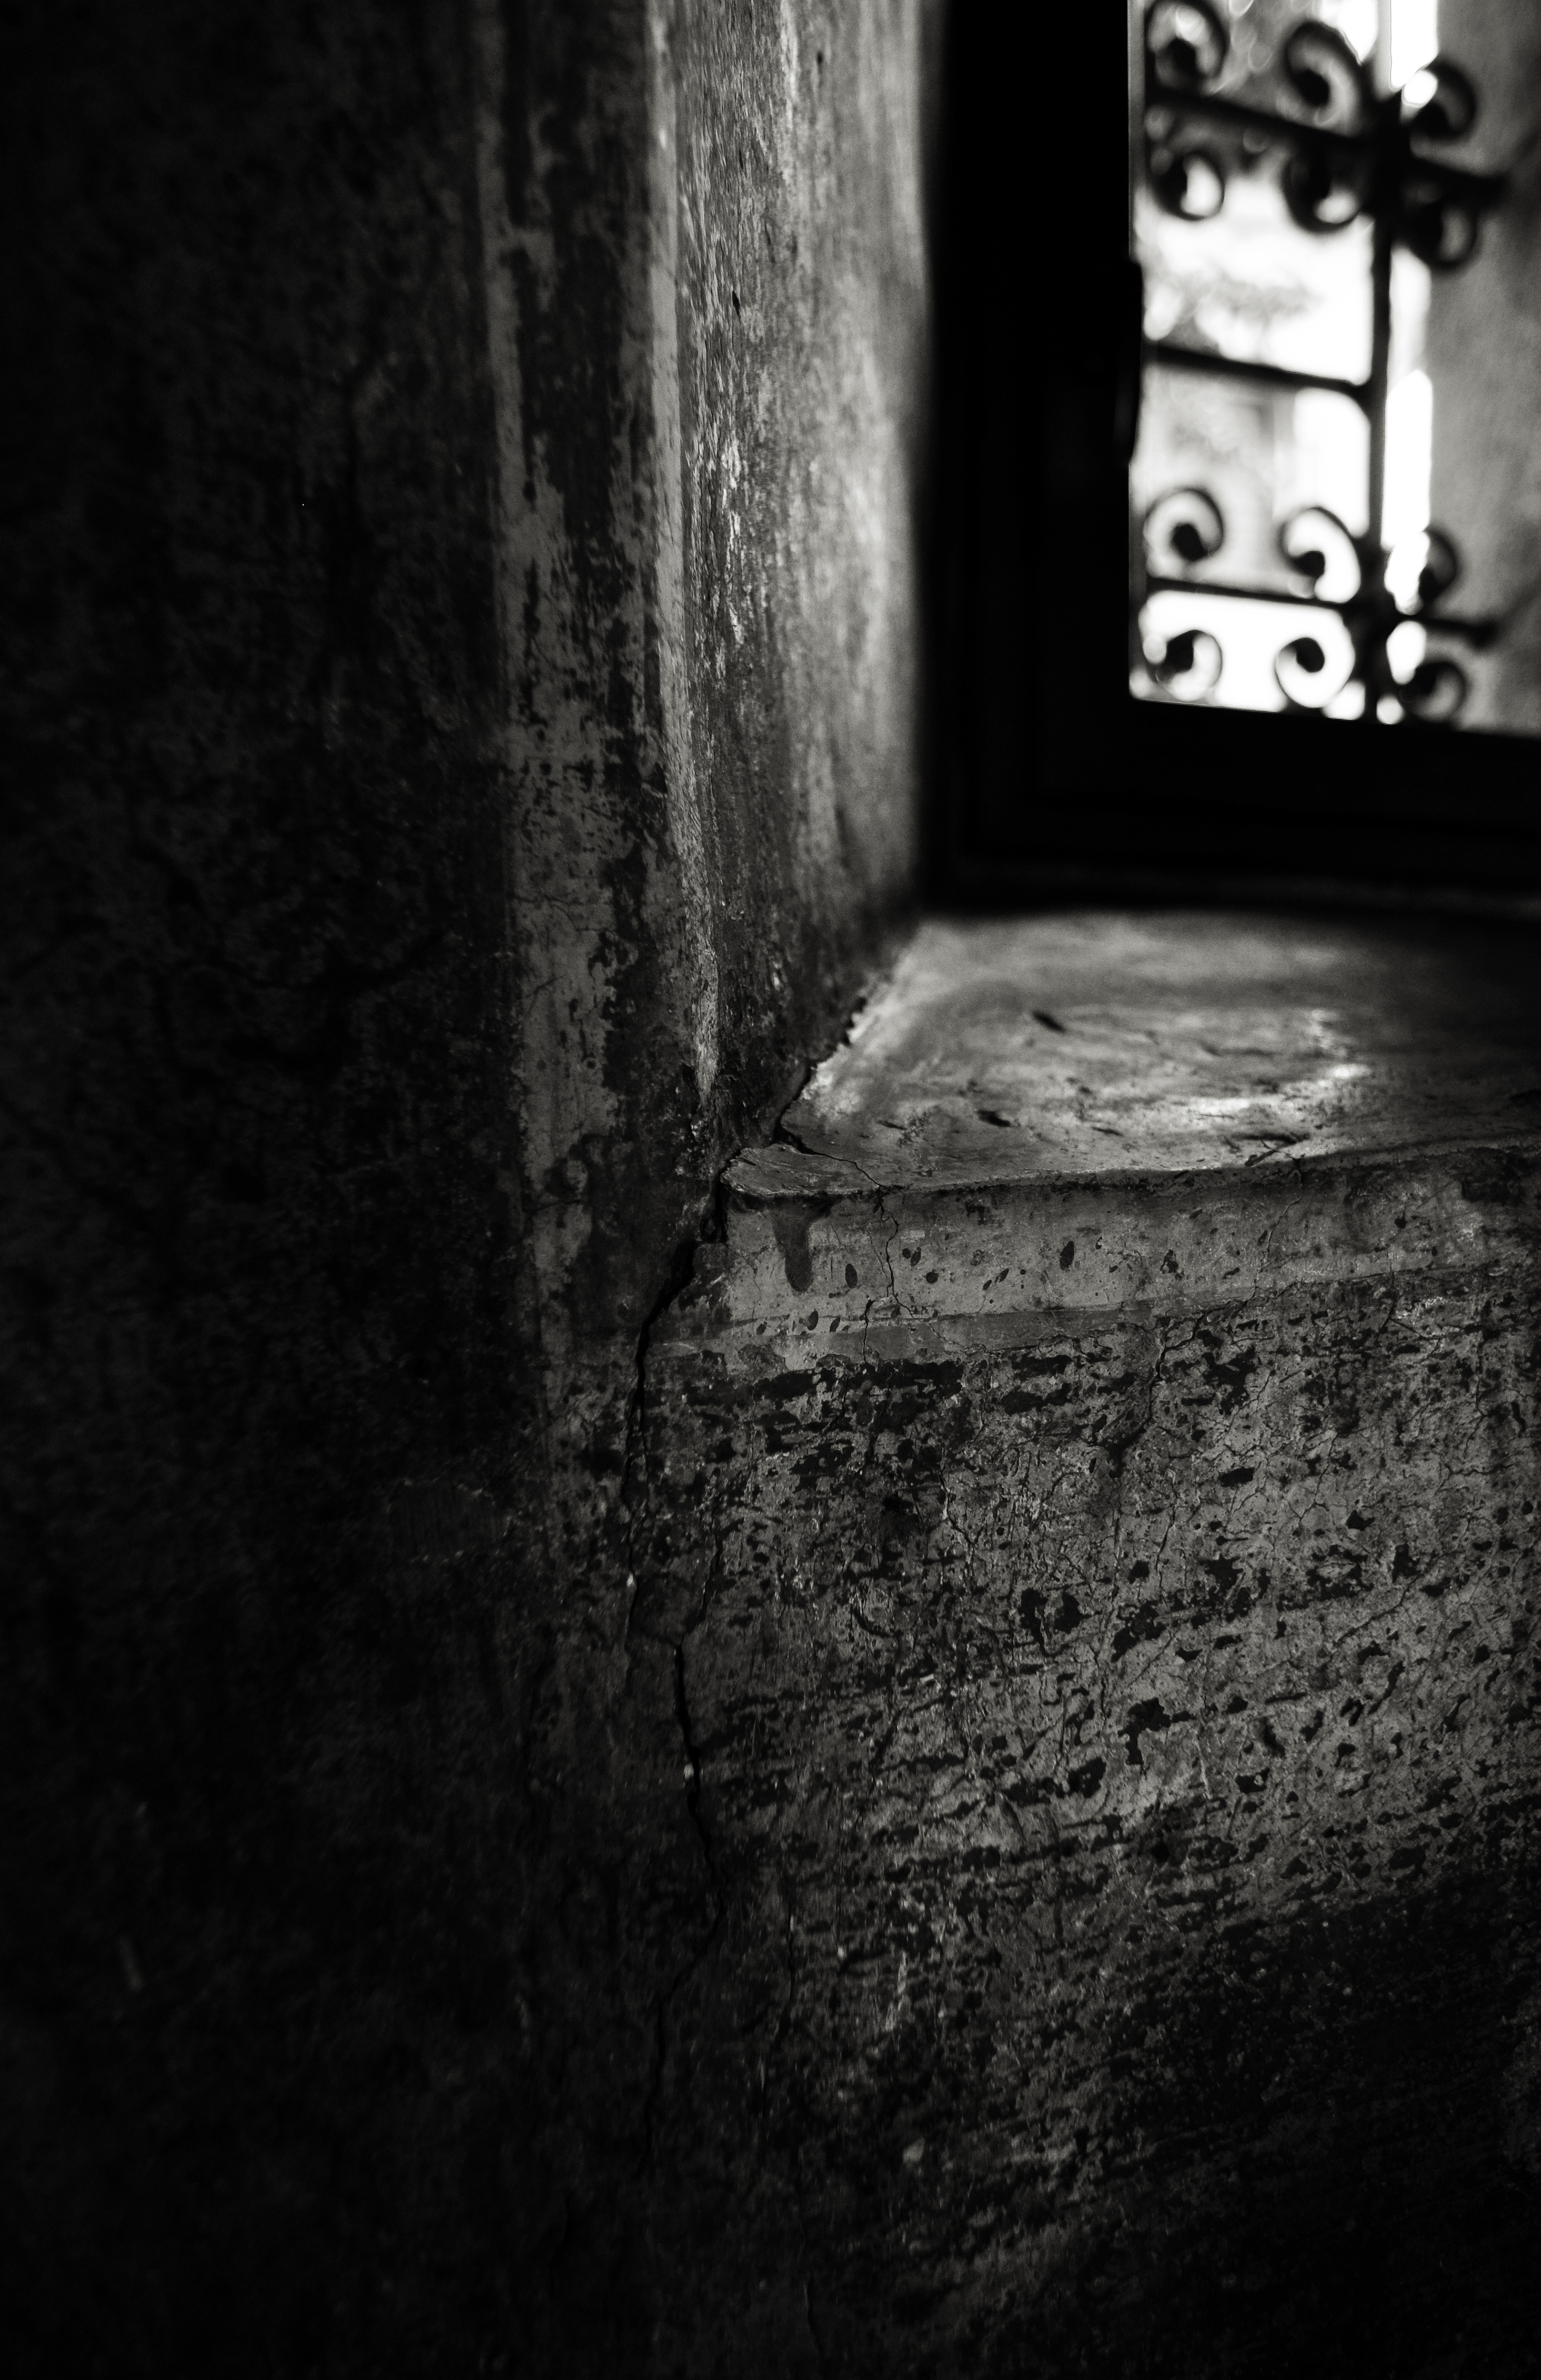
light, black and white, architecture, white, photography, texture, interior, window, building, wall, monument, photo, shadow, religion, darkness, church, black, monochrome, christian, photos, religious, de, monastery, churches, photograph, fotografie, christianity, romana, orthodox, detail, eastern, fresco, romania, bucharest, convent, bor, biserica, arhitectura, orthodoxy, lumina, romanian, ortodoxa, patrimoniu, ortodox, fresca, frescoes, fereastra, manastirea, manastire, pronaos, ortodoxia, ortodoxie, ecclesiastical, bisericeasc, cladire, edificiu, bucuresti, shostakovich, centrulvechi, lipscani, stavro, stavropoleos, brancovenesc, 1724, detaliu, lmibiima1946401, cre tinism, cre tin, nartex, monochrome photography, film noir